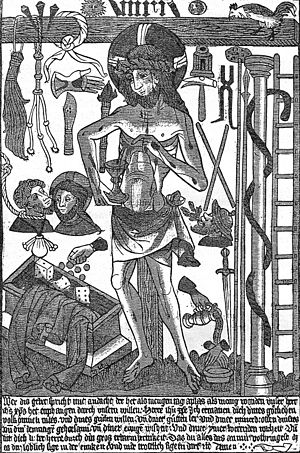
Aflad
Afladsbrev fra omkring 1430.
Afladsbrev fra Tiden omkring 1430
Aflad er et begreb i den romersk-katolske kirke der betyder eftergivelse af timelig straf for synd, det vil sige af bodsstraf eller af straf i skærsilden. Begrebet forudsætter den katolske opfattelse af synd og tilgivelse: når man har syndet, bør man bekende det for sin præst, som kan give én syndernes forladelse. Dermed har man fået Guds tilgivelse for synden, og man undgår at lide den evige straf i Helvede for den. Selv om man har fået tilgivelse, kan der imidlertid alligevel være noget, der skal sones for at genoprette ens gode forhold til Gud. Det er denne soning, der kaldes den timelige straf, fordi den er timelig; det betyder, at den er afmålt i tid, ikke evig.